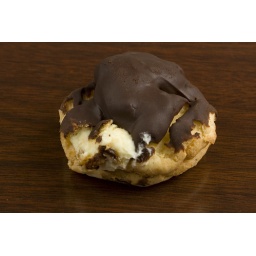
On my wooden table in my hotel